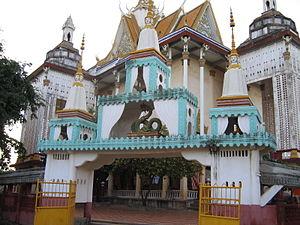
Pagode principale
Le Wat Moha Montrey est un wat bouddhiste situé à Phnom Penh, au Cambodge. Il est situé sur le boulevard Sihanouk, près du stade olympique de Phnom Penh.
Phnom Penh est la capitale du Cambodge, située dans la moitié sud du pays, au confluent du Tonlé Sap et du Mékong. En 2019, 2 129 371 Phnompenhois vivent sur les 290 km² du territoire de la municipalité de Phnom Penh. Administrativement, Phnom Penh est également une province du Cambodge. Pa Socheatvong en est le gouverneur actuel.